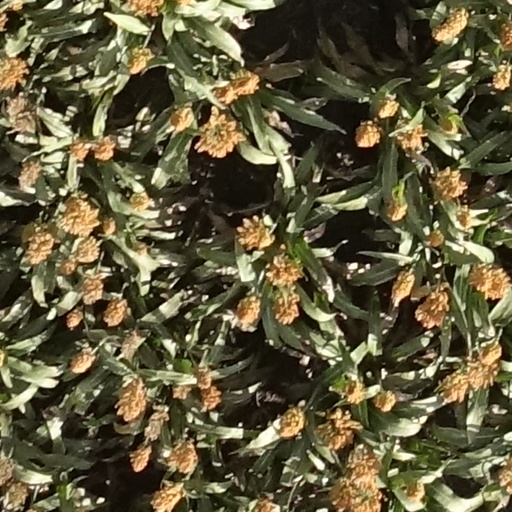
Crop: sorghum